C. C. Miller

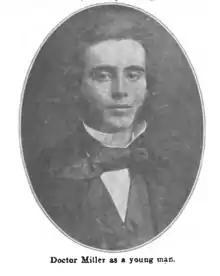
Doctor Miller as a young man

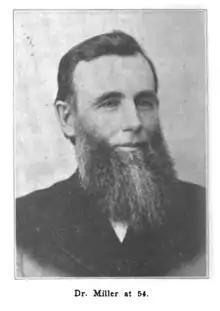
Dr. Miller at age 54

Charles C. Miller (June 10, 1831 – September 4, 1920) was an American practical commercial beekeeper who specialized in comb honey production. He was originally a physician, but gave up that profession to keep bees and to write about beekeeping. His books include "A Thousand Answers to Beekeeping Questions" and "Fifty Years Among the Bees". For many years he was also a popular advice columnist for the "American Bee Journal" and composer of various "bee" songs.